Bastian Roscheck

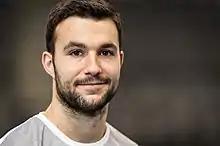
Roscheck in 2018

Bastian Roscheck (born 24 February 1991) is a German former handball player. He featured in the German national team.